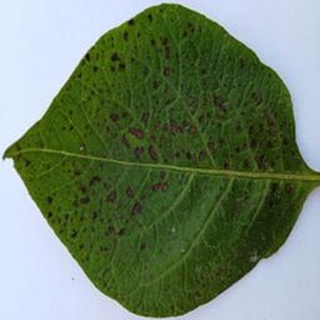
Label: potato_early_blight